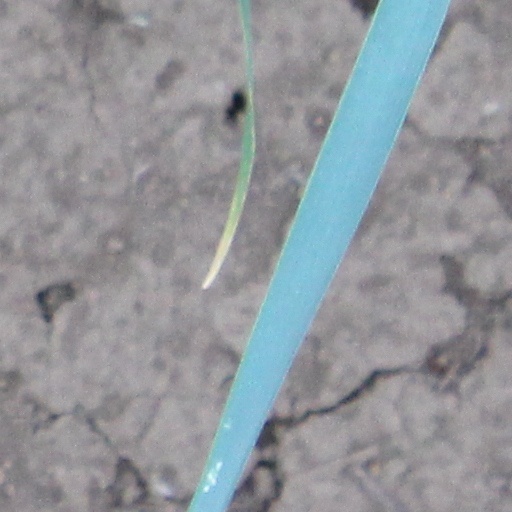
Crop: wheat